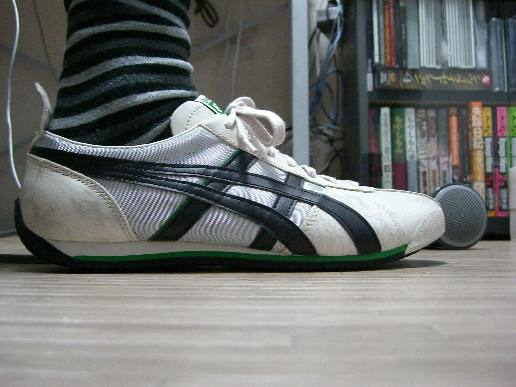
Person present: No